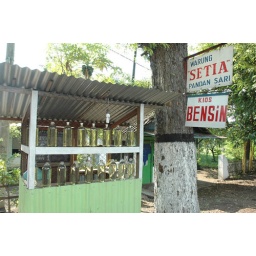
Gasoline sold in glass bottles